Diffuse sky radiation

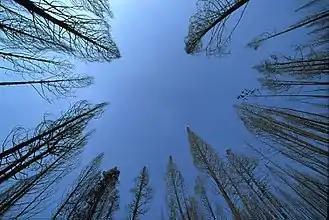
A clear daytime sky, looking toward the zenith

Earth's atmosphere scatters short-wavelength light more efficiently than that of longer wavelengths. Because its wavelengths are shorter, blue light is more strongly scattered than the longer-wavelength lights, red or green. Hence, the result that when looking at the sky away from the direct incident sunlight, the human eye perceives the sky to be blue. The color perceived is similar to that presented by a monochromatic blue (at wavelength ) mixed with white light, that is, an unsaturated blue light. The explanation of blue color by Lord Rayleigh in 1871 is a famous example of applying dimensional analysis to solving problems in physics.